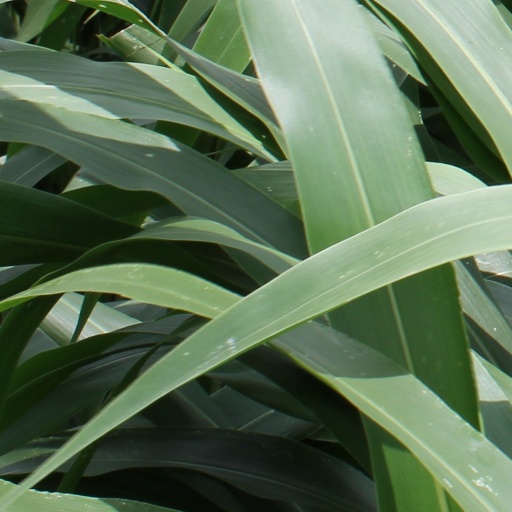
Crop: sorghum